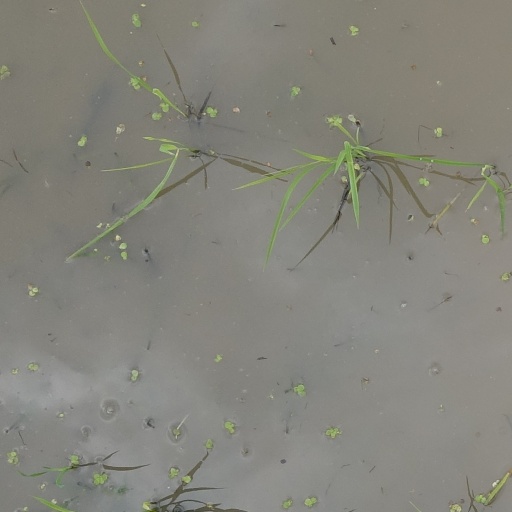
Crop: rice